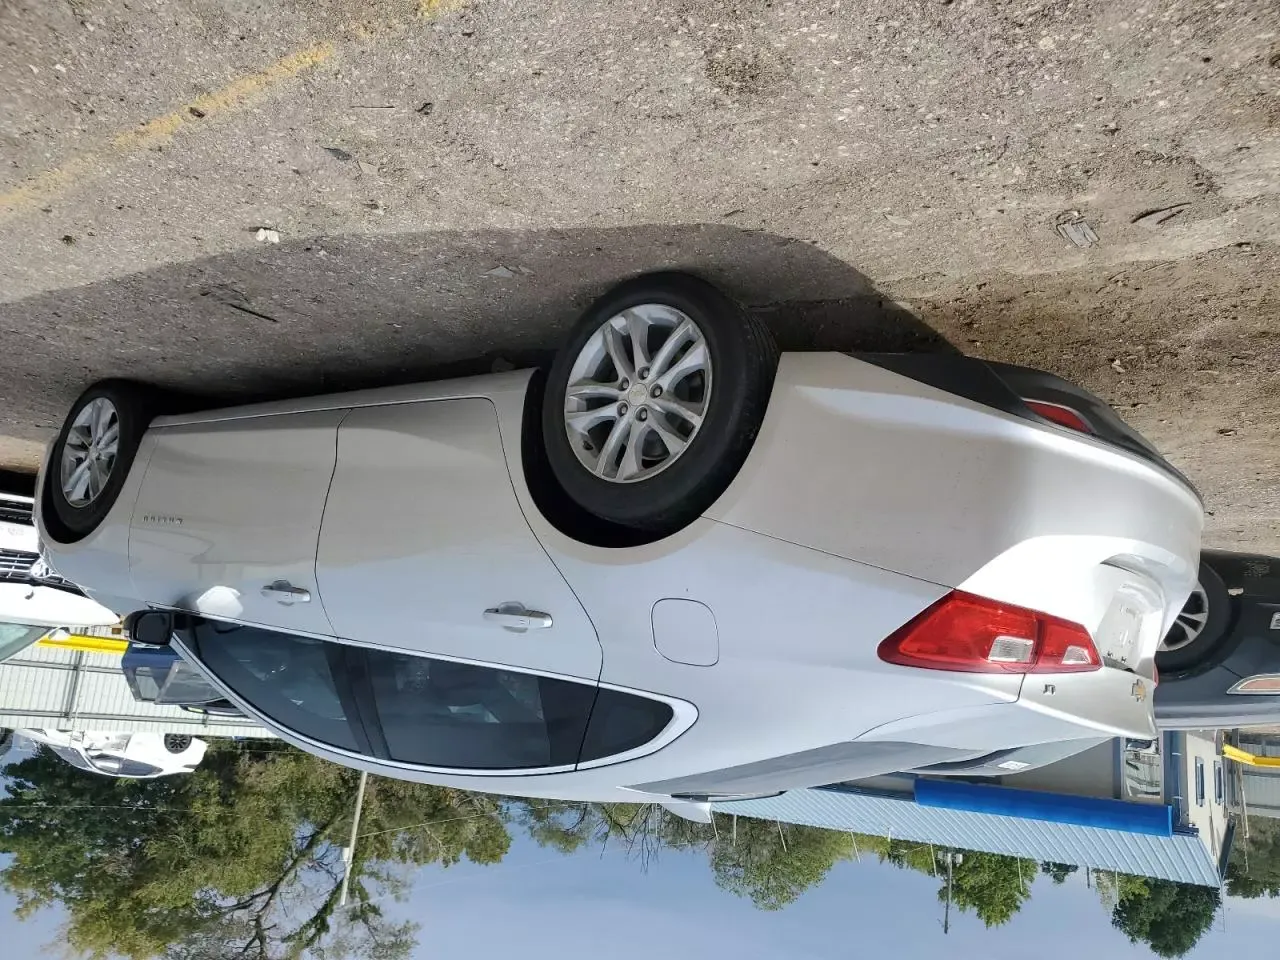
Aucun dommage détecté.
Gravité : aucun